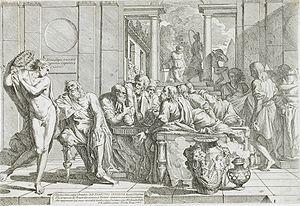
Le Banquet de Platon est le titre de deux tableaux monumentaux d'Anselm Feuerbach. Le premier, peint entre 1860 et 1869, est exposé à la Staatliche Kunsthalle de Karlsruhe. Le second, réalisé entre 1869 et 1874, est conservé à la Alte Nationalgalerie de Berlin.